Harry Mewhirter

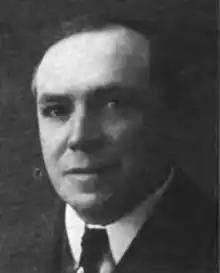

Harry Don Mewhirter (July 30, 1874 – September 2, 1957) was a politician in Manitoba, Canada. He served in the Legislative Assembly of Manitoba from 1914 to 1915 as a member of the Conservative Party.